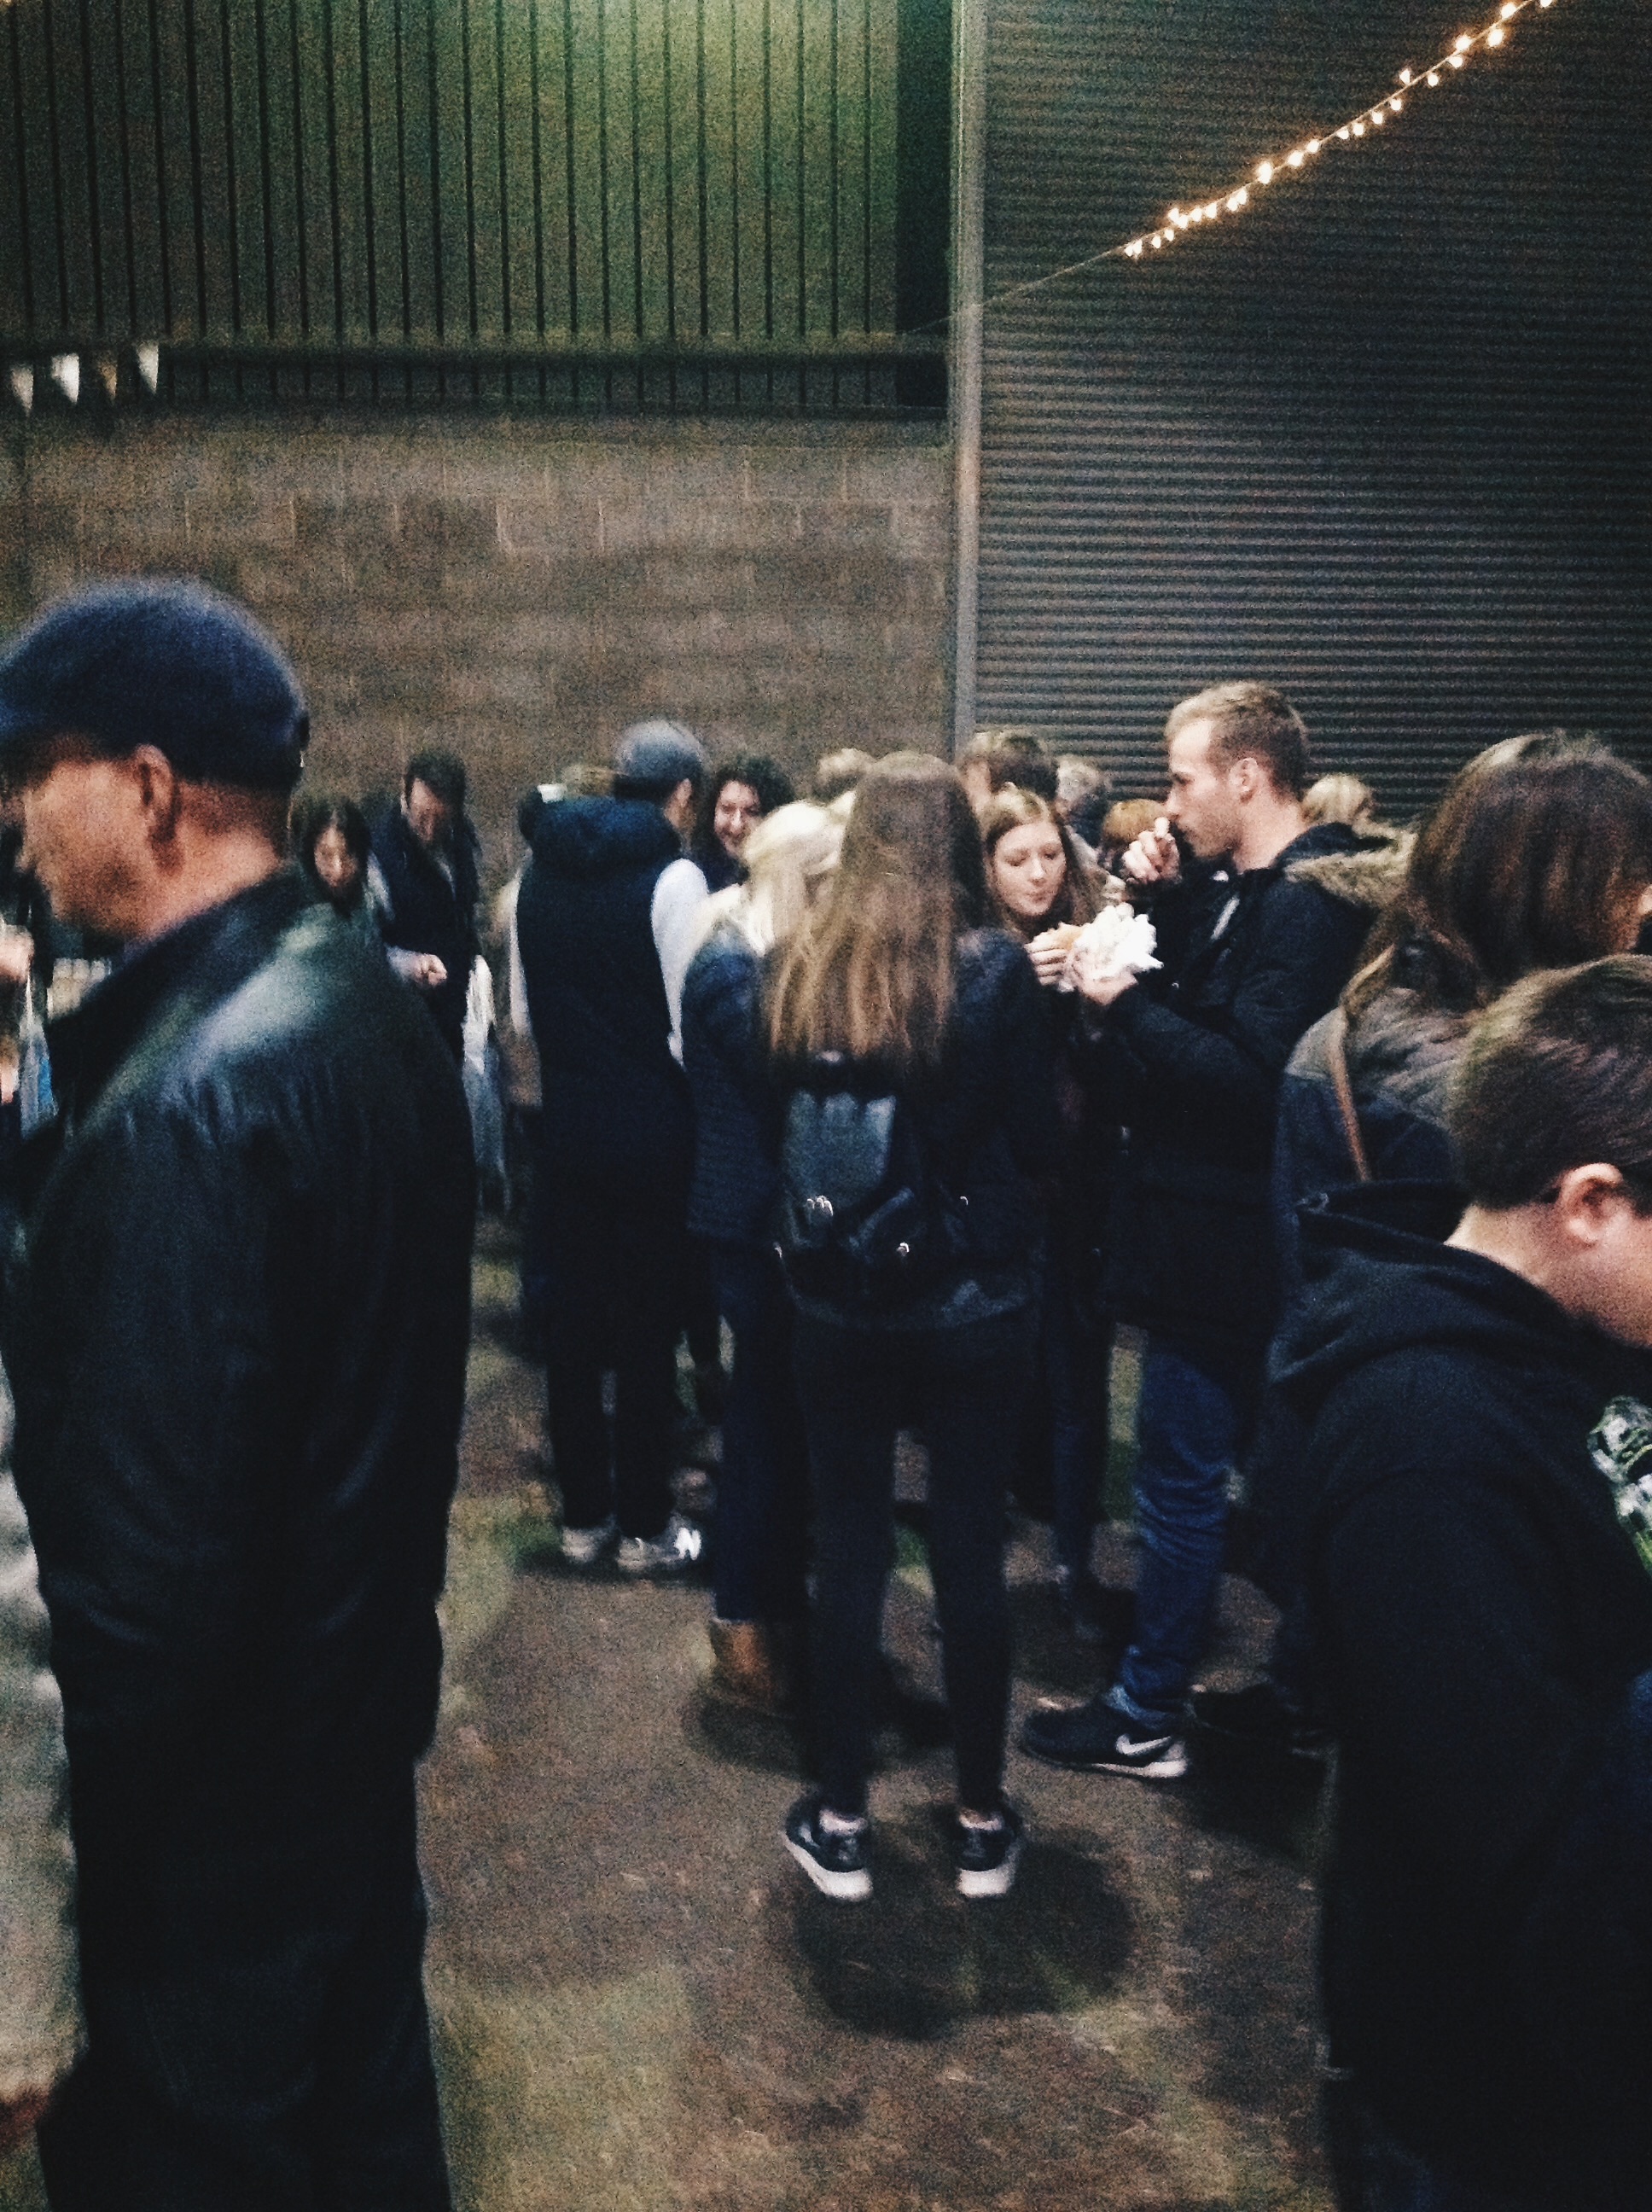
girl, crowd, recreation, audience, fan, product, fun, event, interaction